Blankenese

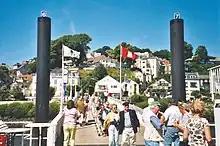
Blankenese's dock

Blankeneser Landstrasse and Blankenese Bahnhofstrasse form the main intersection of commercial activities in Bankenese. While the shops, banks and post office are open normal business hours from Monday through Saturday, the popular public farmer's market is only available on Tuesday, Friday & Saturday.